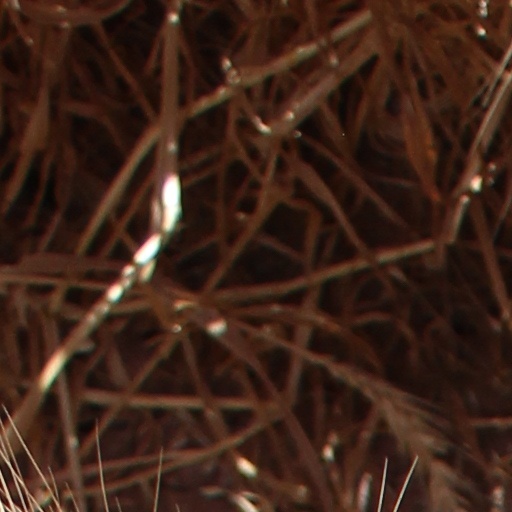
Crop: wheat